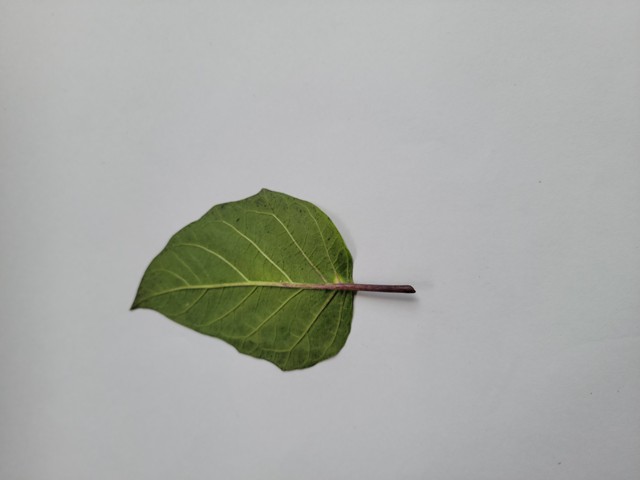
Plant: kalodhutura